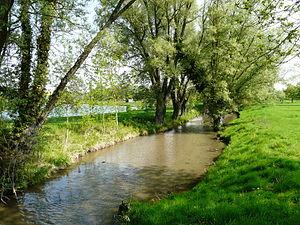
L'Escaut près de l'abbaye de Vaucelles à Les-Rues-des-Vignes (Nord, France)
Les Rues-des-Vignes est une commune française située dans le département du Nord, en région Hauts-de-France.